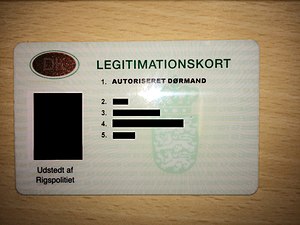
Dørmand / Regulering og træning / Danmark
Et billede af hvordan et dørmandskort ser ud.